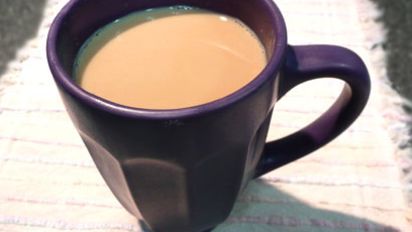
Dish: chai